Urbano García Alonso

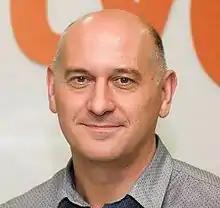

Urbano García Alonso (born 13 February 1965, Plasencia) is a Spanish journalist. In 2021 he was appointed Digital and Innovation Director with RTVE.